Governor of Ağrı

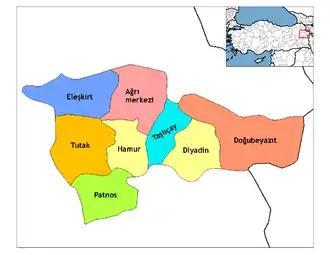
Map of the Province of Ağrı, showing the provincial districts.

The Governor of Ağrı (Turkish: "Ağrı Valiliği") is the bureaucratic state official responsible for both national government and state affairs in the Province of Ağrı. Similar to the Governors of the 80 other Provinces of Turkey, the Governor of Ağrı is appointed by the Government of Turkey and is responsible for the implementation of government legislation within Ağrı. The Governor is also the most senior commander of both the Ağrı provincial police force and the Ağrı Gendarmerie.